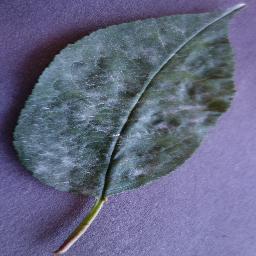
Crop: cherry
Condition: (including_sour)_powdery_mildew